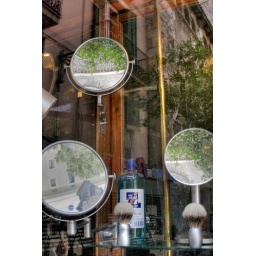
The church of Santa Maria del Pi, reflected in shaving mirrors in the window of Ganiveteria Roca.